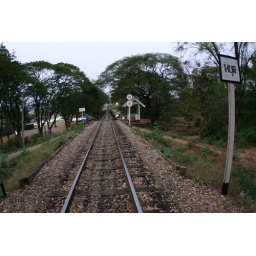
Just before the bridge over the river kwai